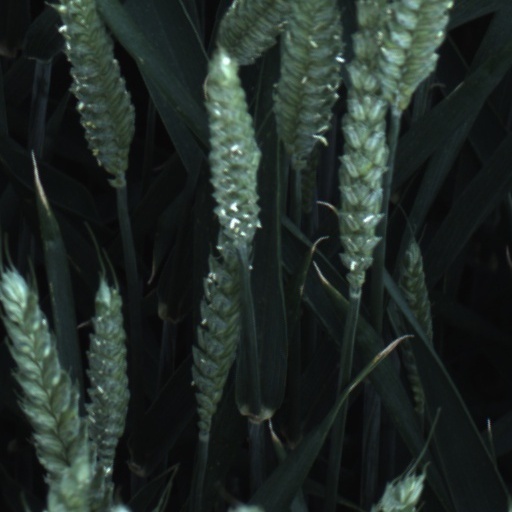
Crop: wheat